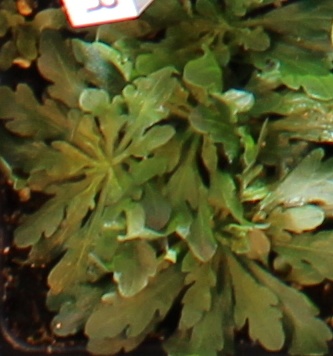
Label: Horseweed